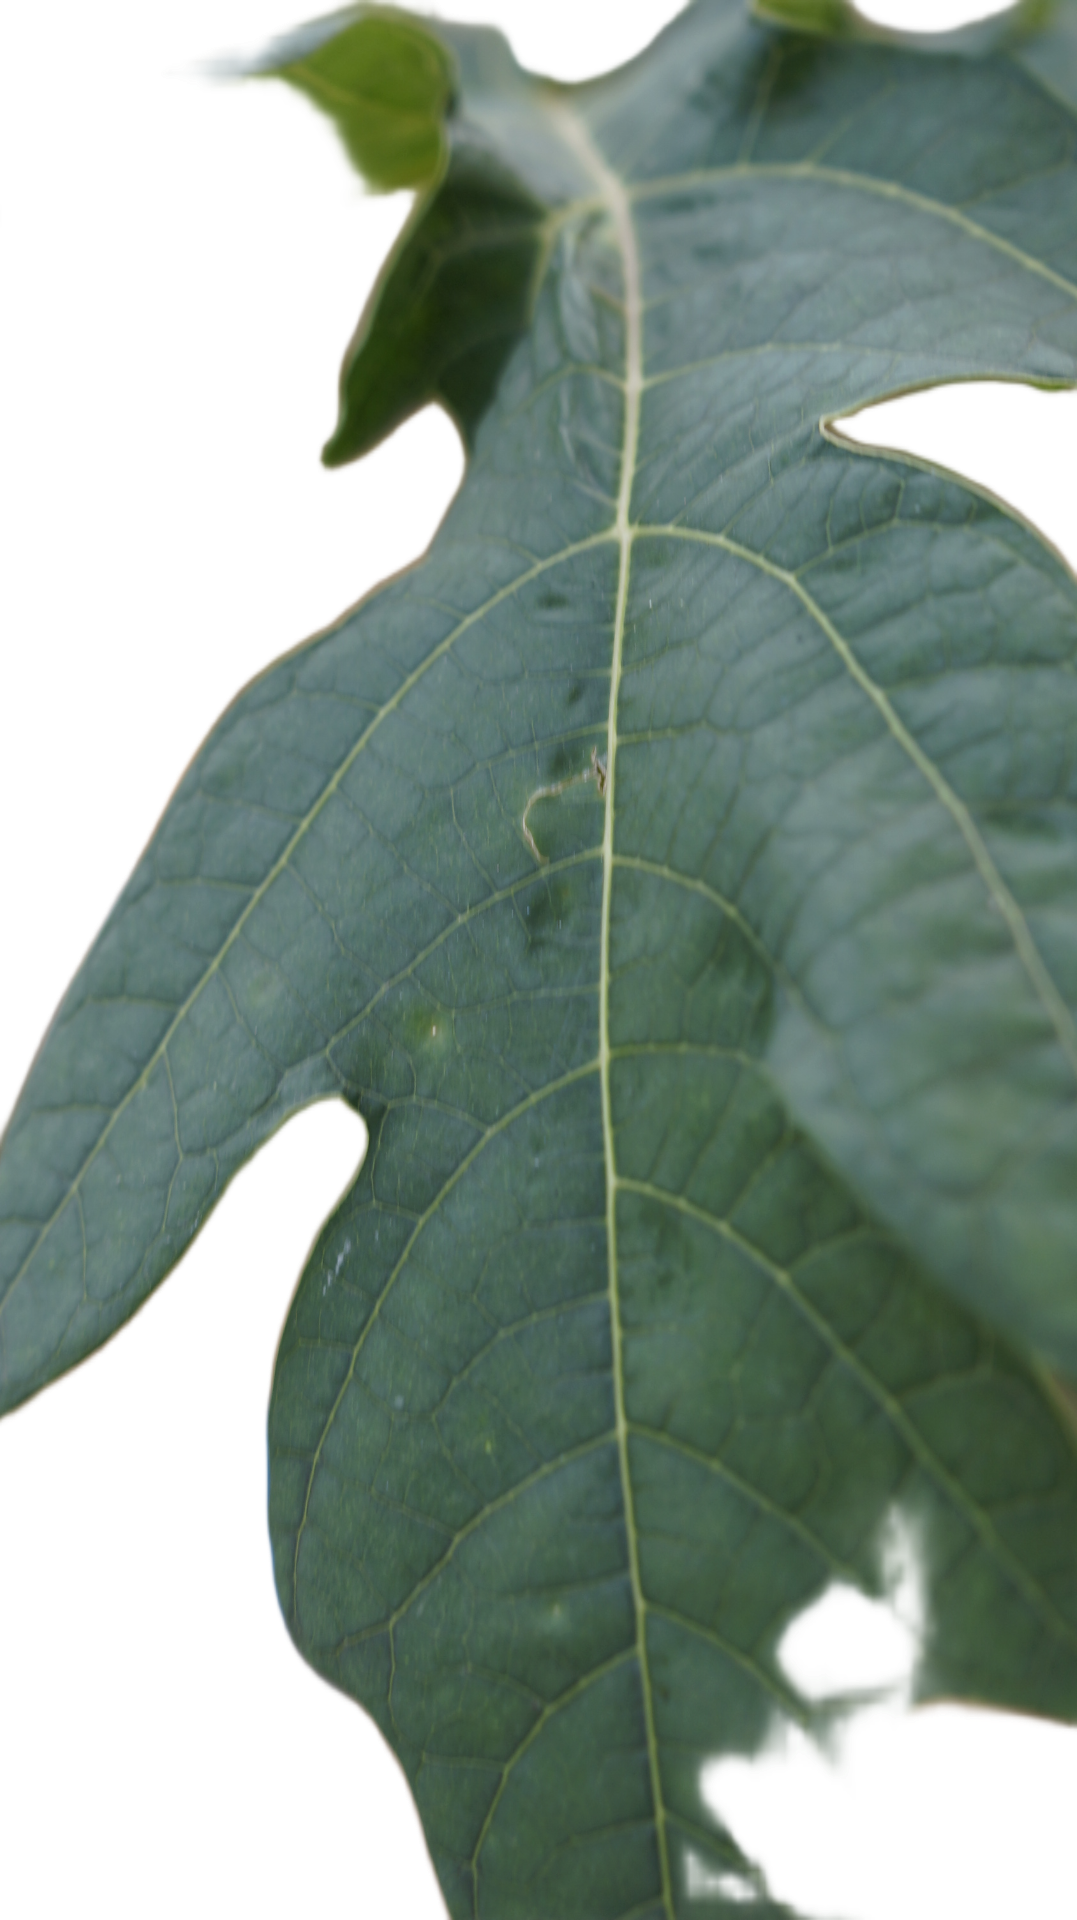
Crop: Papaya
Label: Curled_Yellow_Spot